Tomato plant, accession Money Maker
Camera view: vertical (180 deg); turntable rotation: 240 degrees
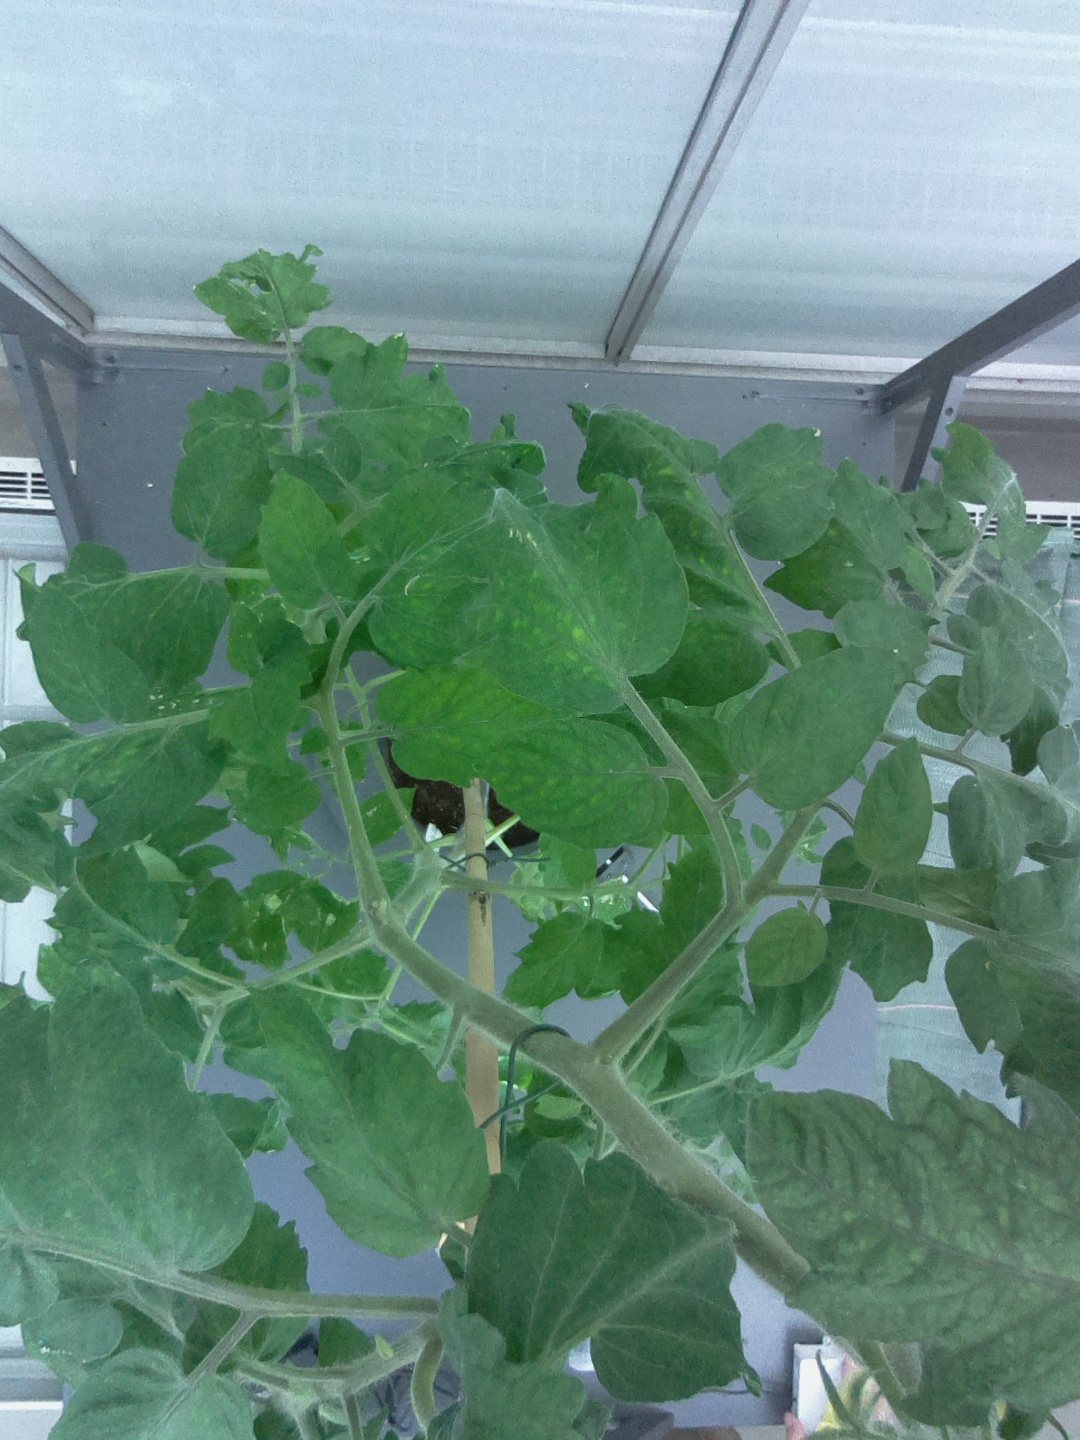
BBCH growth stage 62: 20%-30% of flowers open